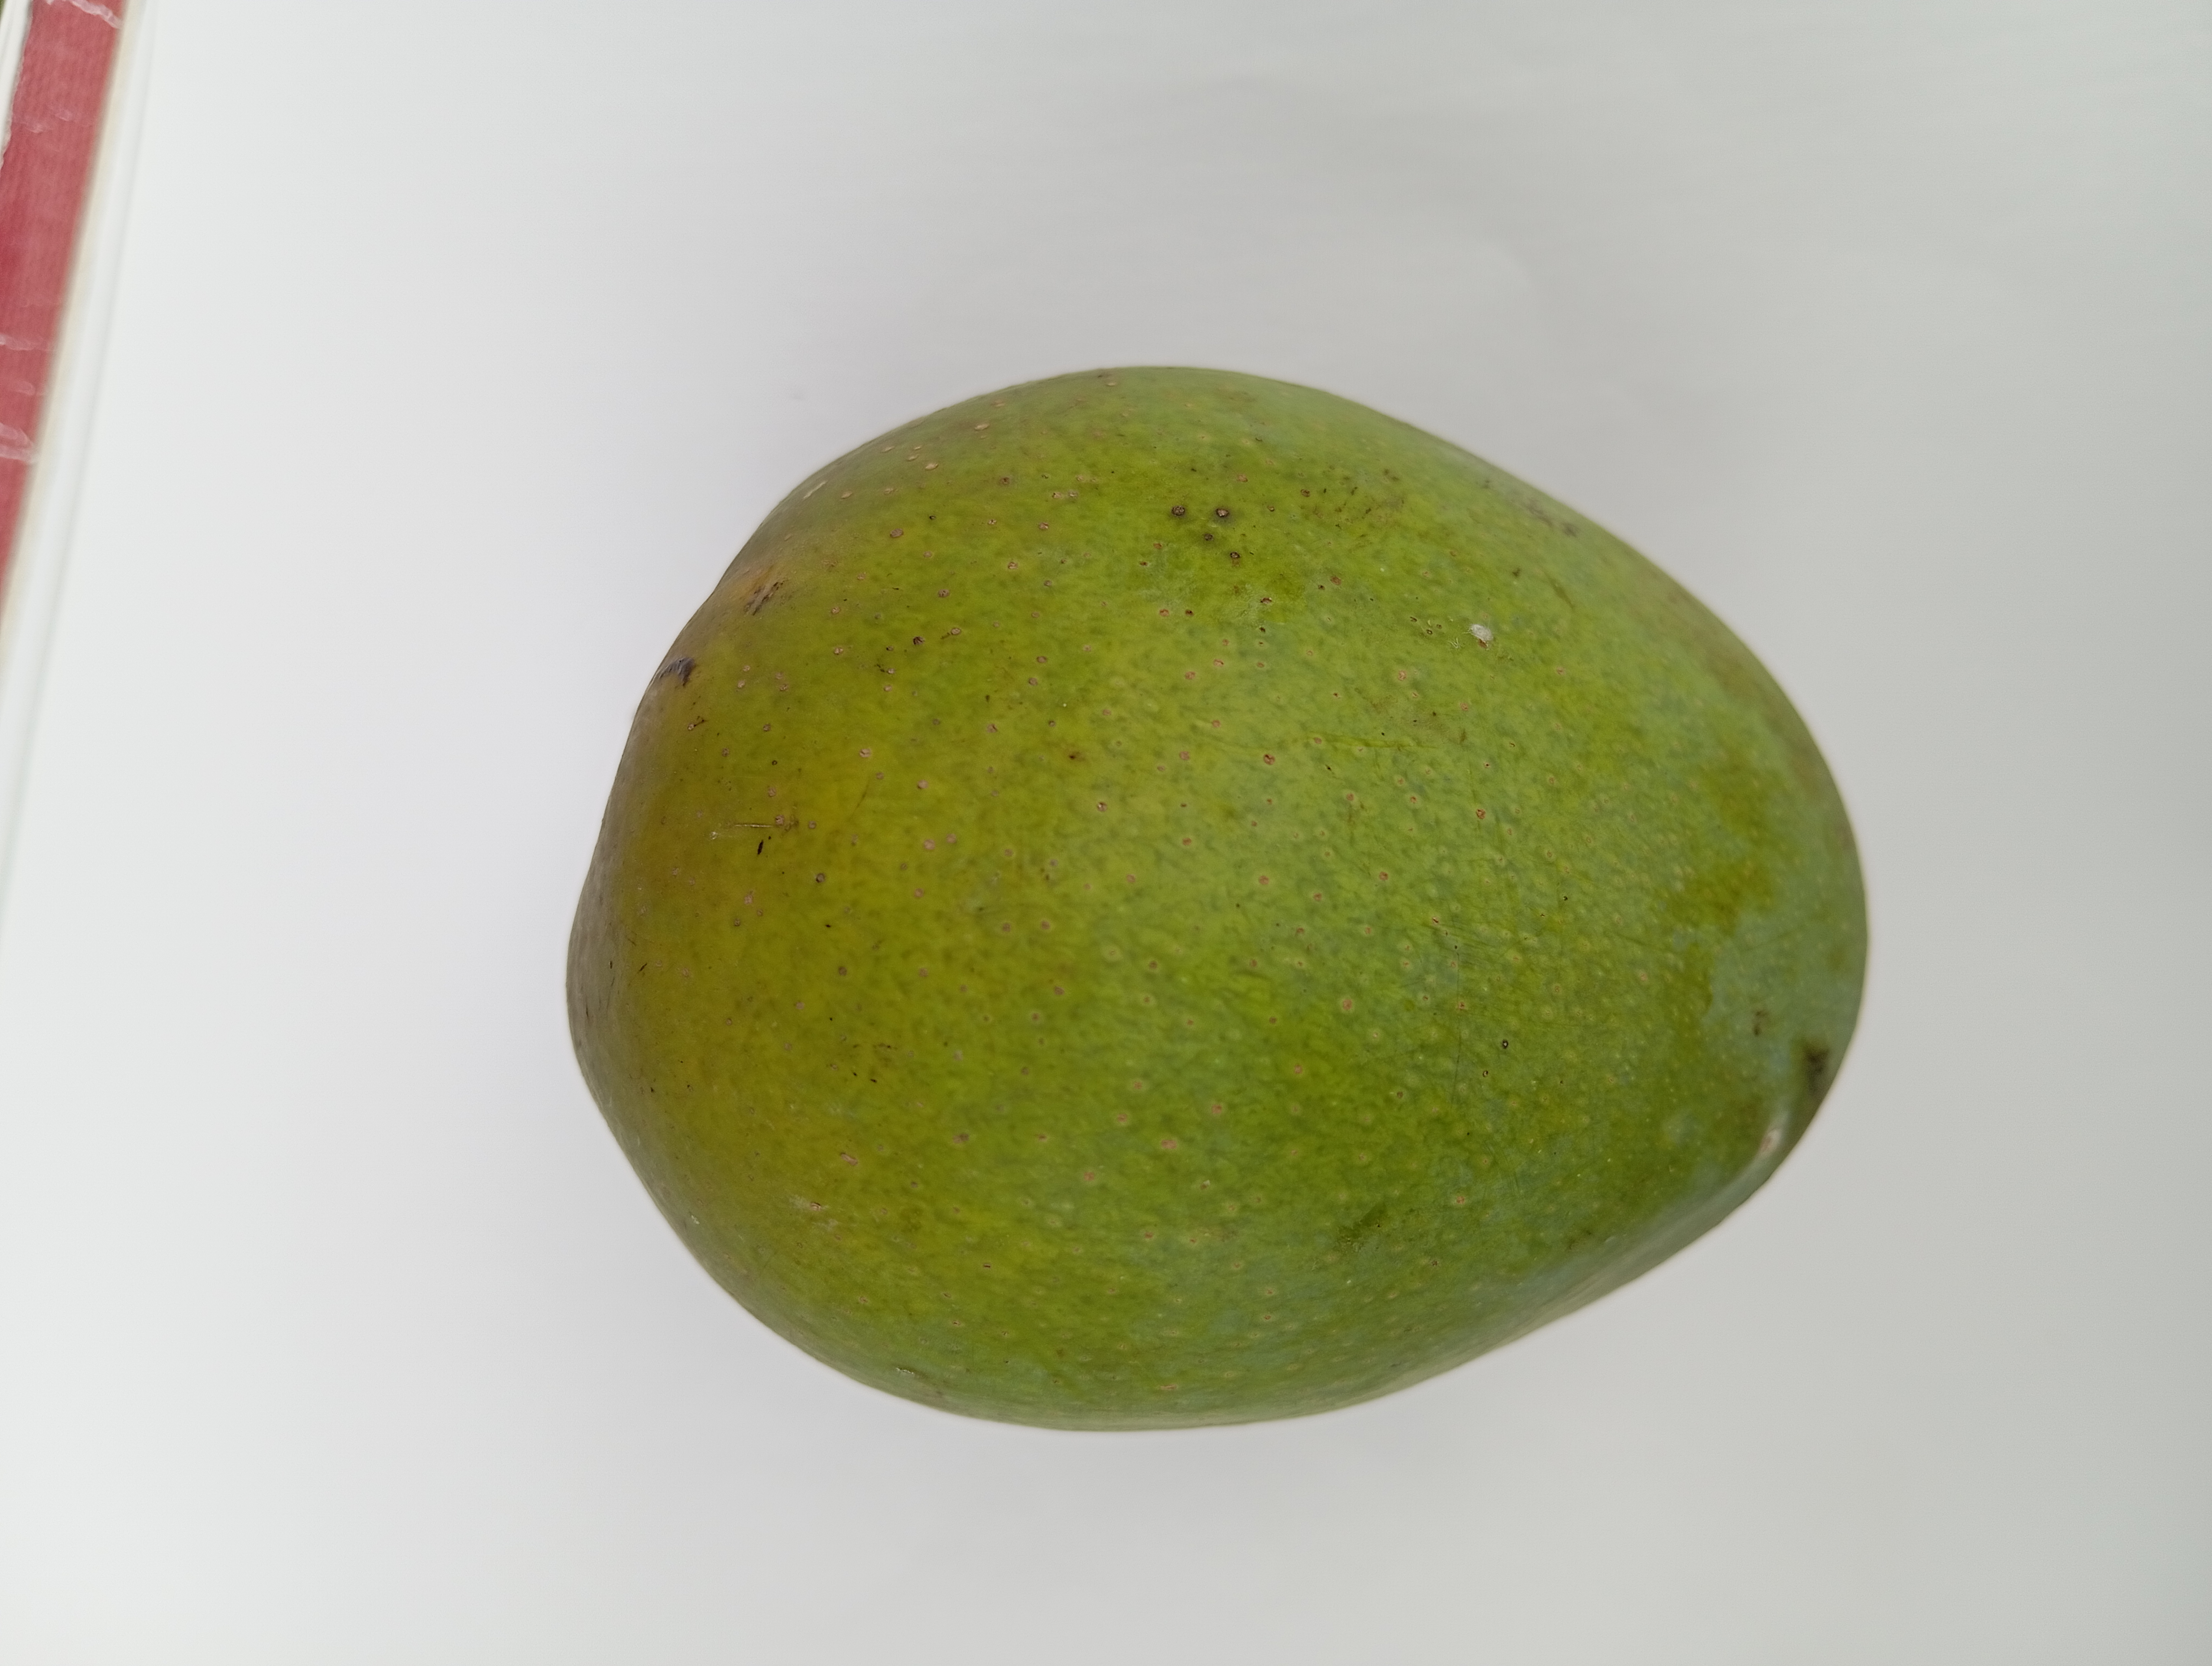
Mango variety: Himsagar